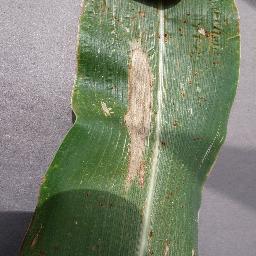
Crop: corn
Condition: (maize)_northern_blight